Modern paganism

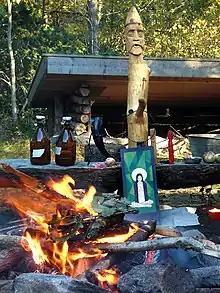
Heathen altar for Haustblot in Björkö, Sweden. The larger wooden idol represents the god Frey.

Modern paganism, also known as contemporary paganism and neopaganism, is a range of new religious movements variously influenced by the beliefs of pre-modern peoples across Europe, North Africa, and the Near East. Despite some common similarities, contemporary pagan movements are diverse, sharing no single set of beliefs, practices, or religious texts. Scholars of religion may study the phenomenon as a movement divided into different religions, while others study neopaganism as a decentralized religion with an array of denominations.